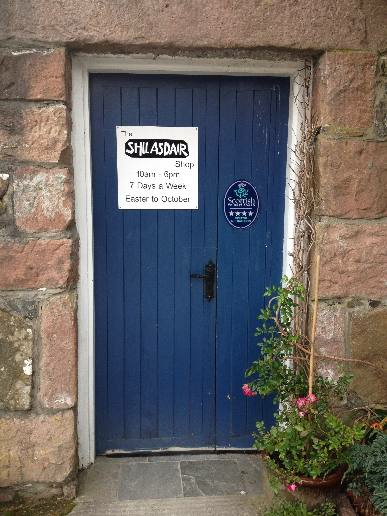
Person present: No